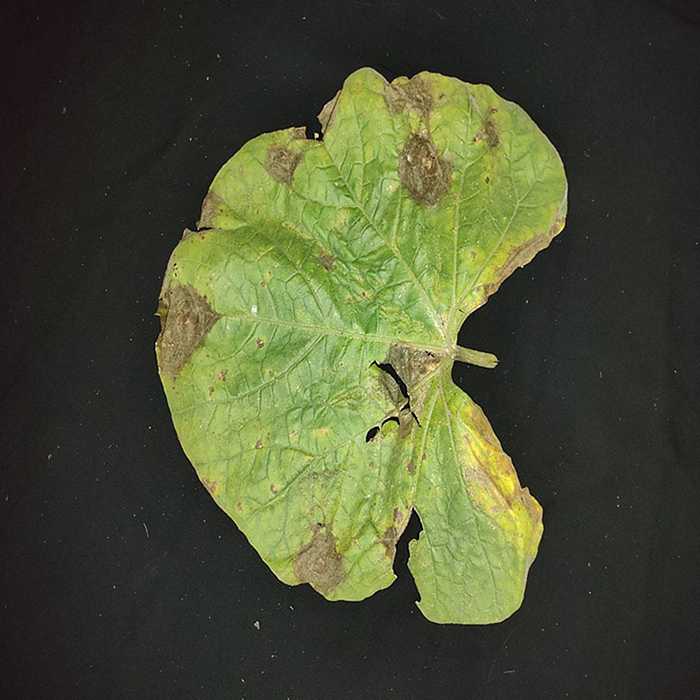
Plant: Bottle gourd
Label: Downey mildew